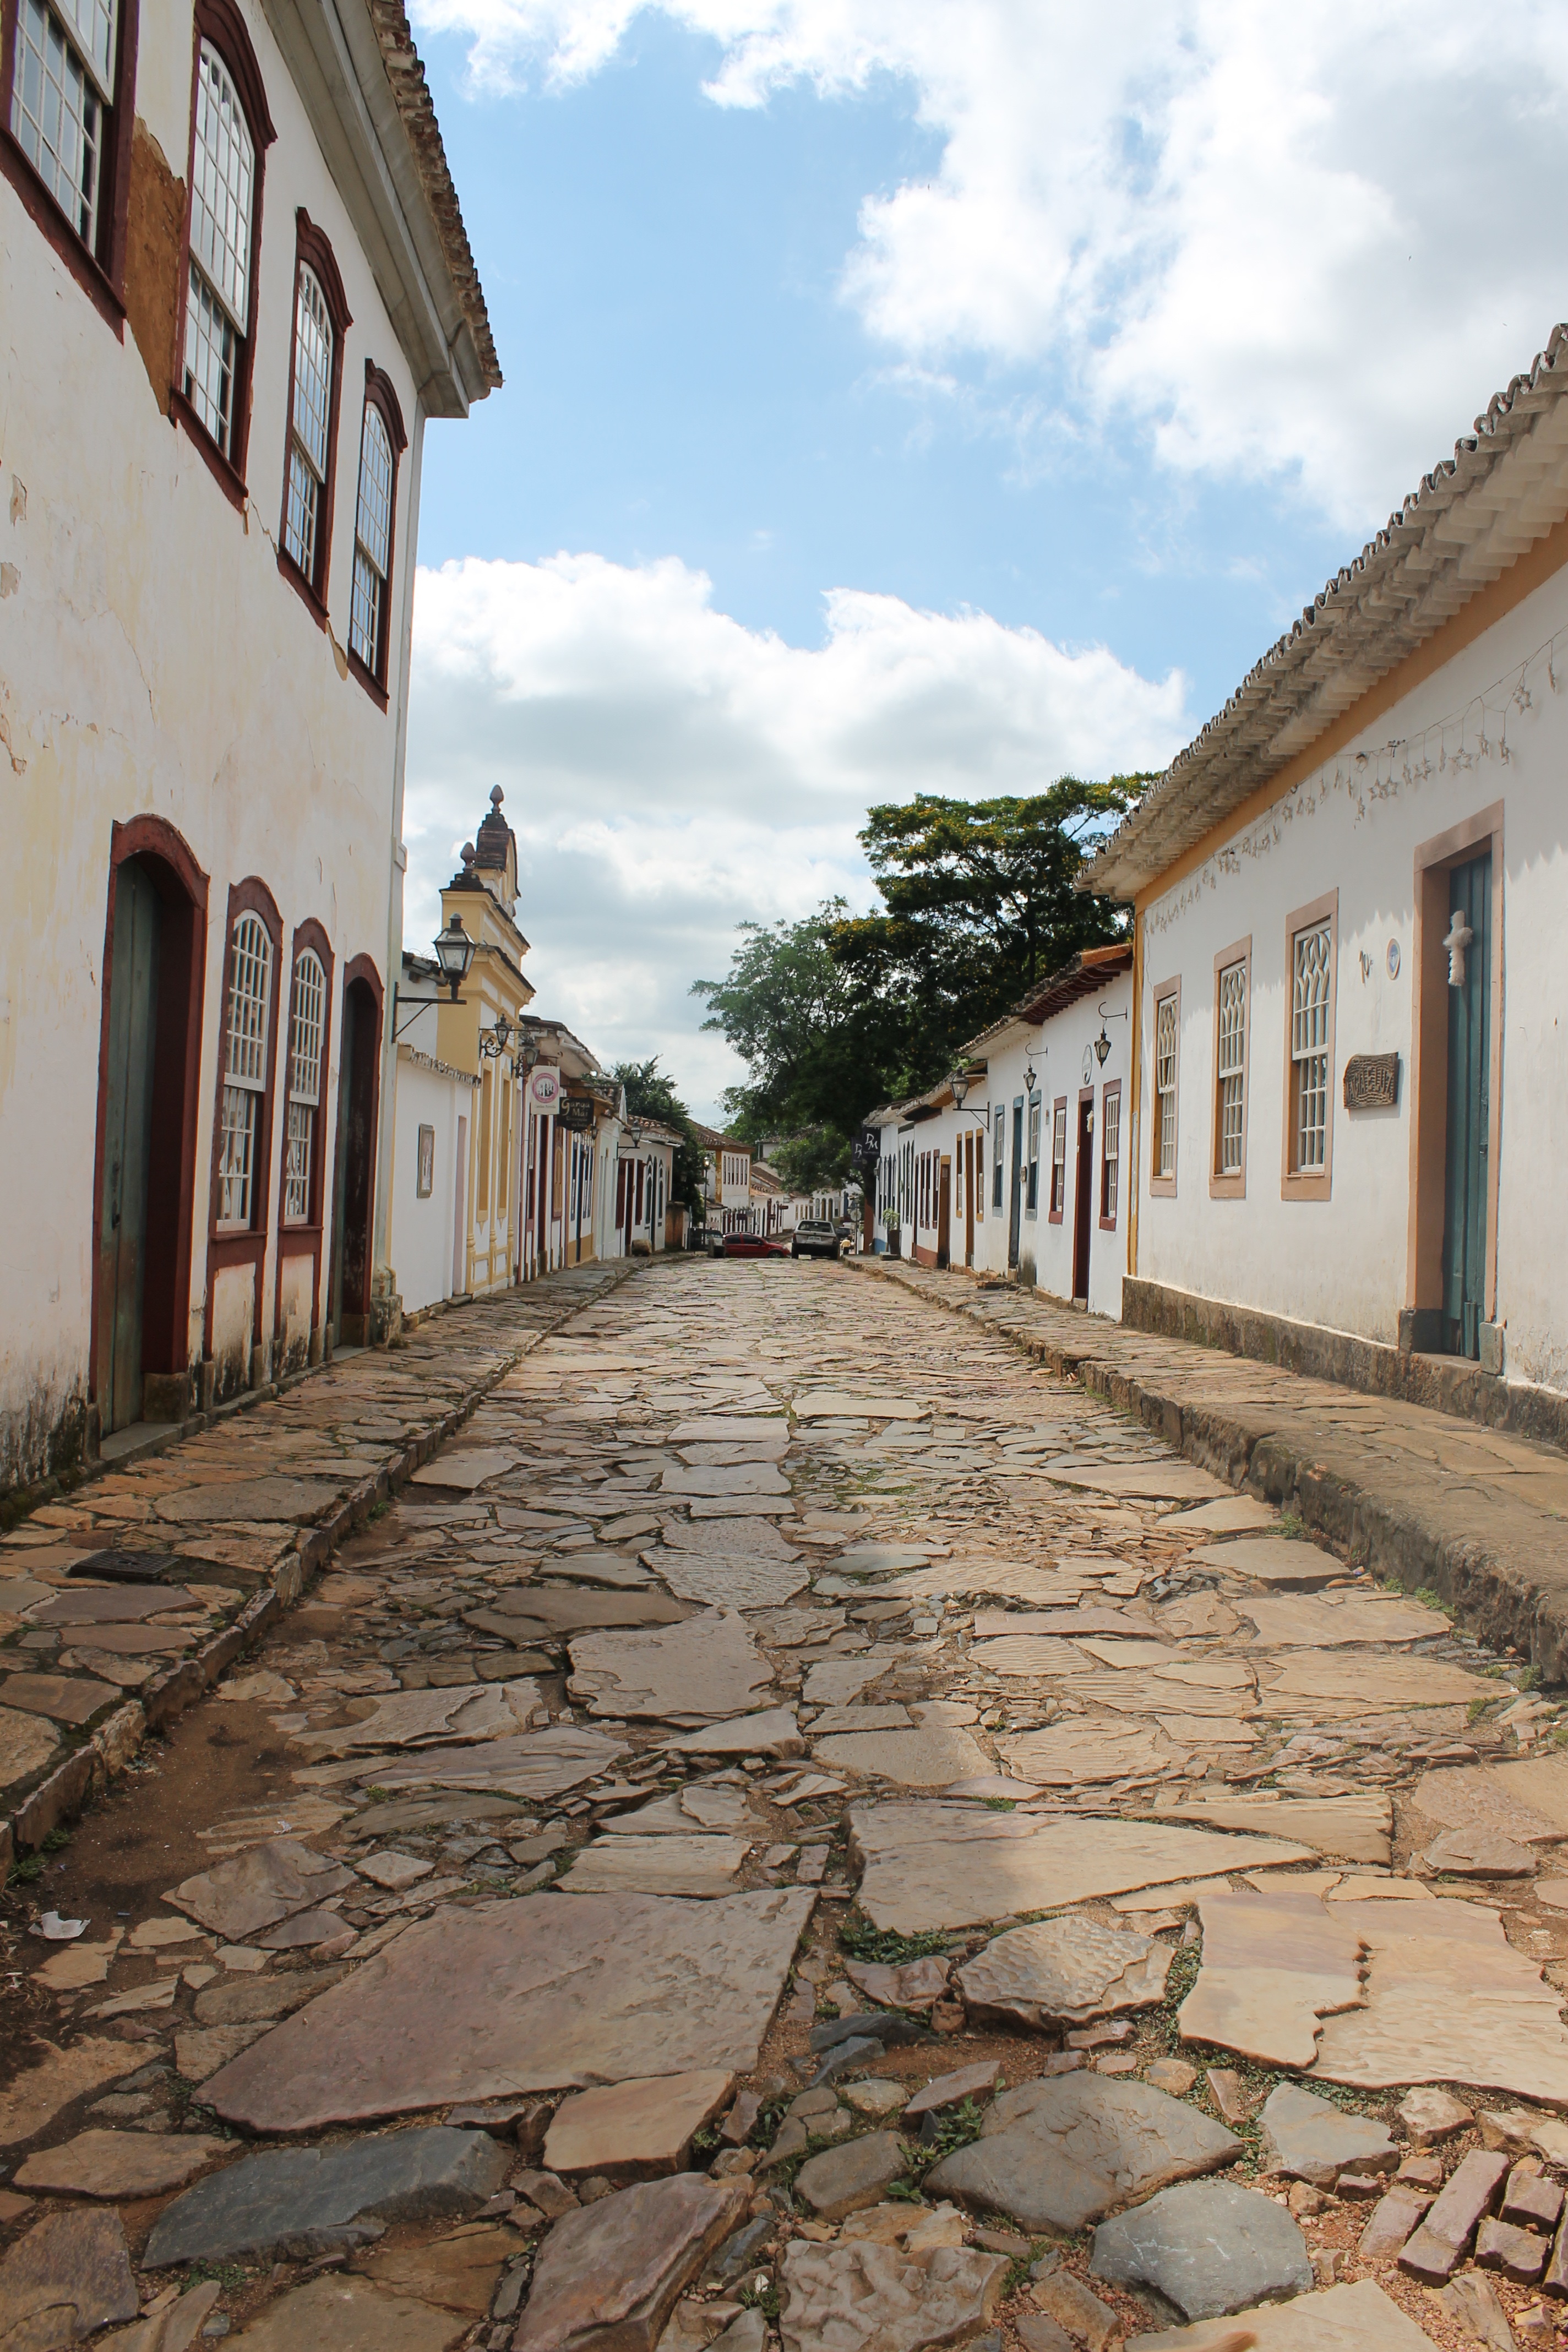
road, street, house, town, alley, wall, vacation, travel, village, suburb, infrastructure, estate, baroque, minas, neighbourhood, historic city, tiradentes, ancient history, residential area